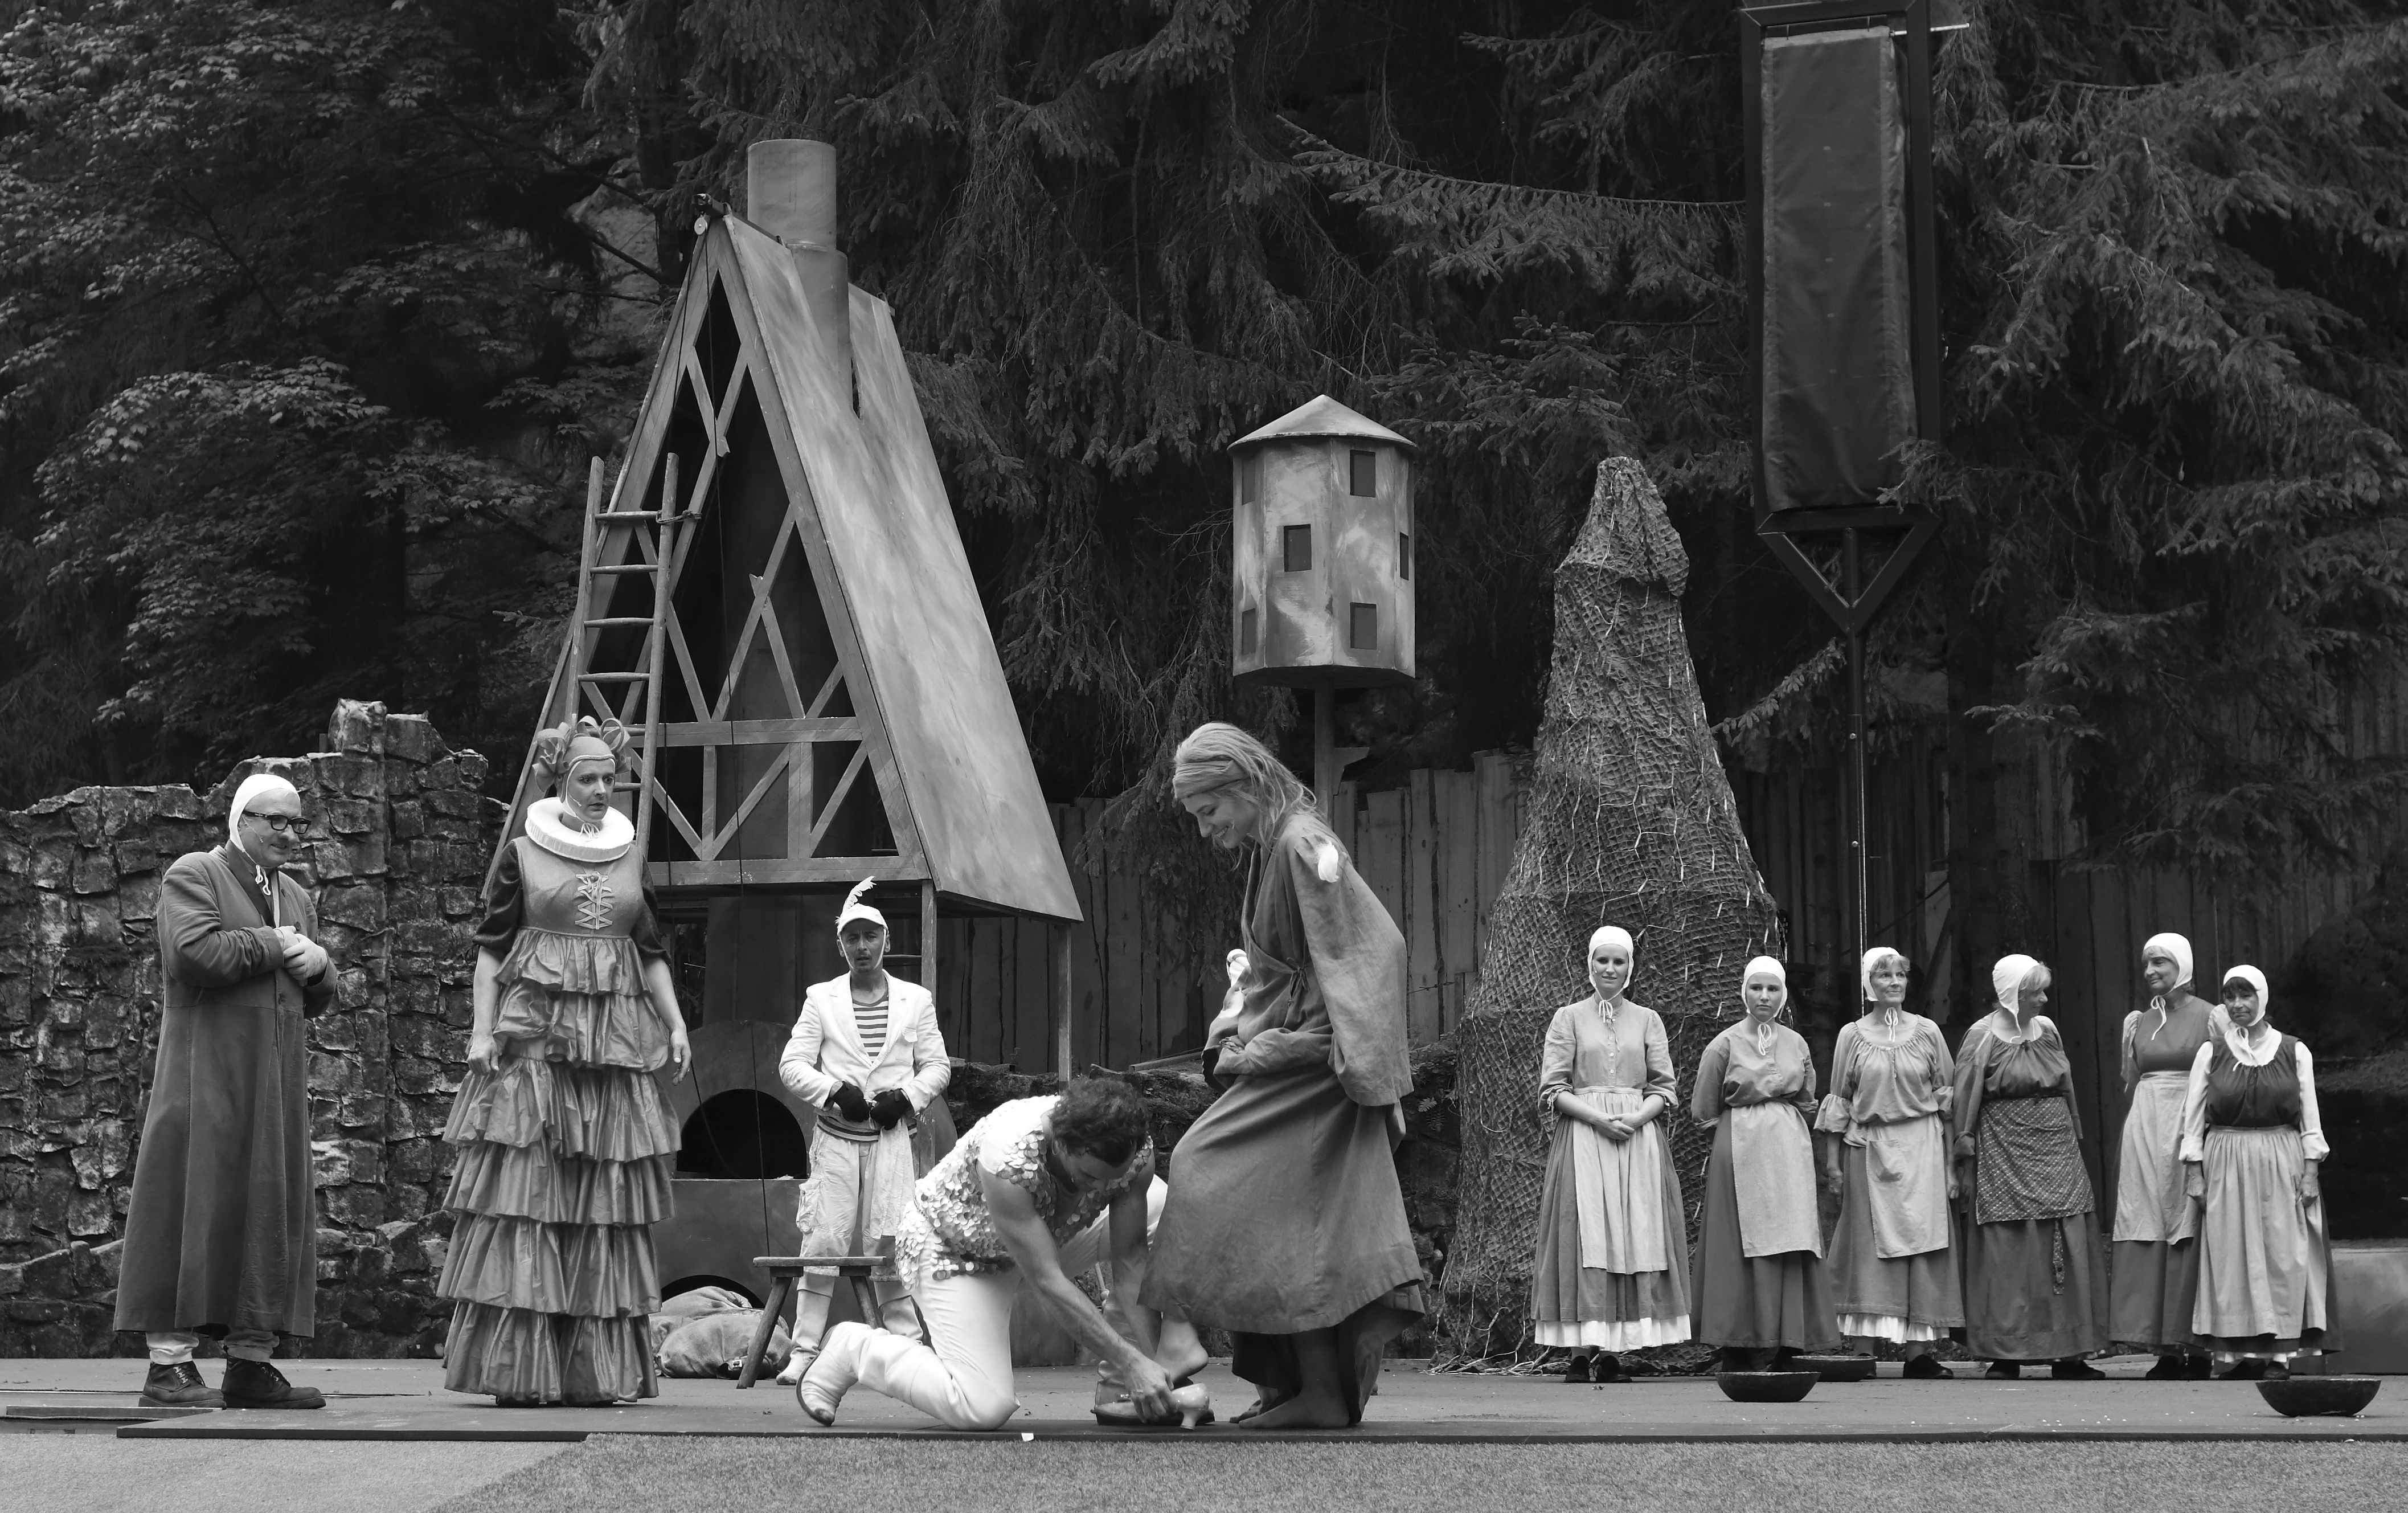
black and white, people, white, monochrome, bw, blackandwhite, blackwhite, stage, musical, photograph, germany, alemania, allemagne, sw, schwarzweiss, theater, schwarzweis, sachsen, saxonia, germania, schwarzweissfotografie, schwarzweisfotografie, rathen, kurortrathen, fairytale, actor, cinderella, openair, mrchen, bhne, schauspieler, freilichtbhne, openairtheater, freilichttheater, aschenputtel, aschenbrdel, dreinssefraschenbrdel, freilichtauffhrung, landesbhnensachsen, dreinssefraschenputtel, schauspielerin, monochrome photography